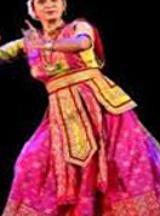
Dance form: sattriya